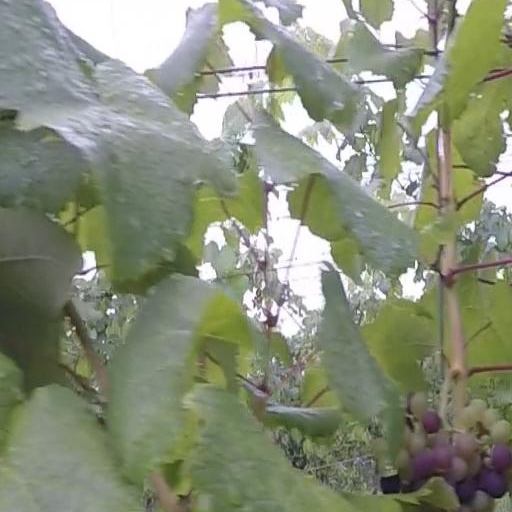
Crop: grape